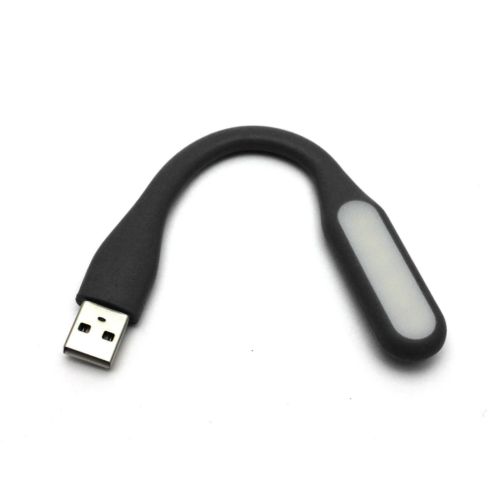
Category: lamp